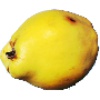
Label: Quince 1